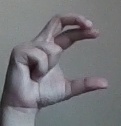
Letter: thal